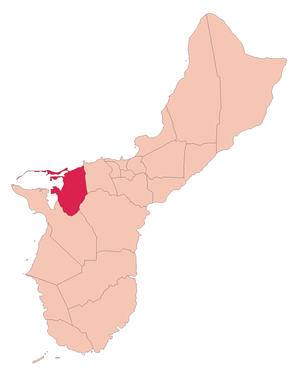
Piti est l'une des dix-neuf villes du territoire des États-Unis de Guam.